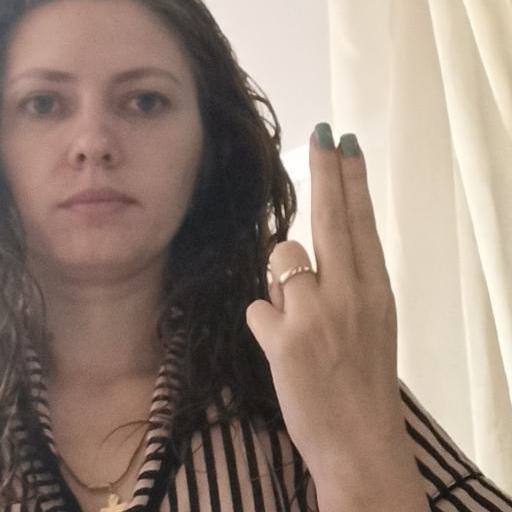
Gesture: two_up_inverted